Marguerite Bay

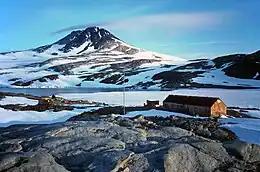
Base Y on Horseshoe island at Marguerite Bay

Toadstool Rocks are a group of insular, ice-covered rocks that rise to about 250 cm above sea level in the southwest part of Marguerite Bay, east-southeast of Terminal Island. The rocks were roughly charted from RRS association with Mushroom Island and Puffball Islands.